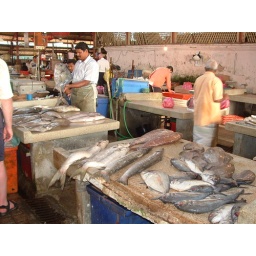
More fish in the Penang market